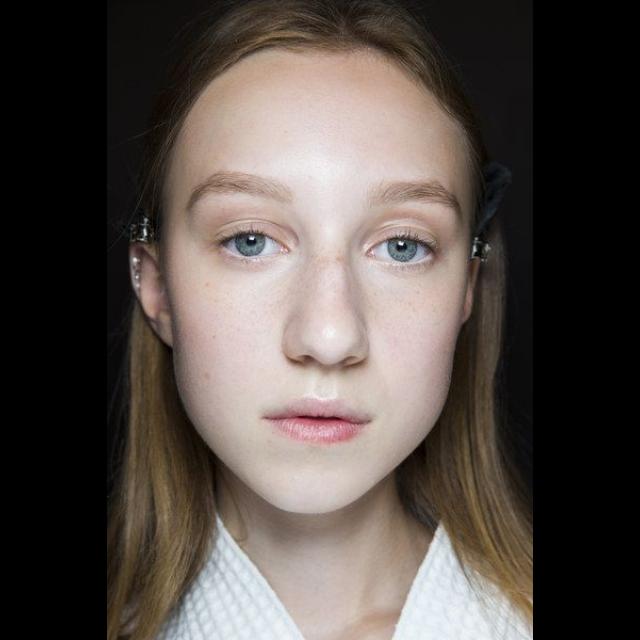
Portrait style: Real Portrait